Age of Discovery

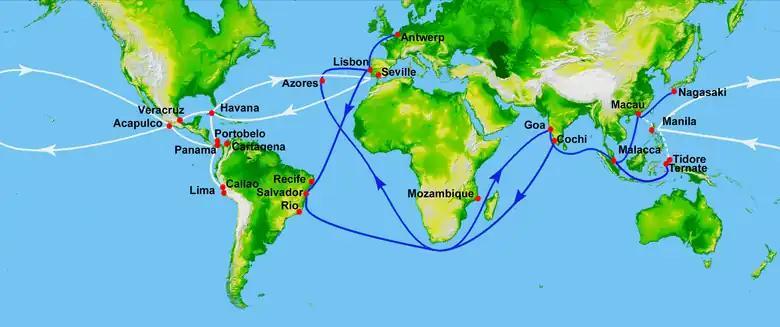
Portuguese trade routes (blue) and the rival Manila-Acapulco galleons trade routes (white) established in 1568

In 1513, about south of Acandí, in present-day Colombia, Spanish Vasco Núñez de Balboa heard unexpected news of an "other sea" rich in gold, which he received with great interest. With few resources and using information given by "caciques", he journeyed across the Isthmus of Panama with 190 Spaniards, a few native guides, and a pack of dogs.